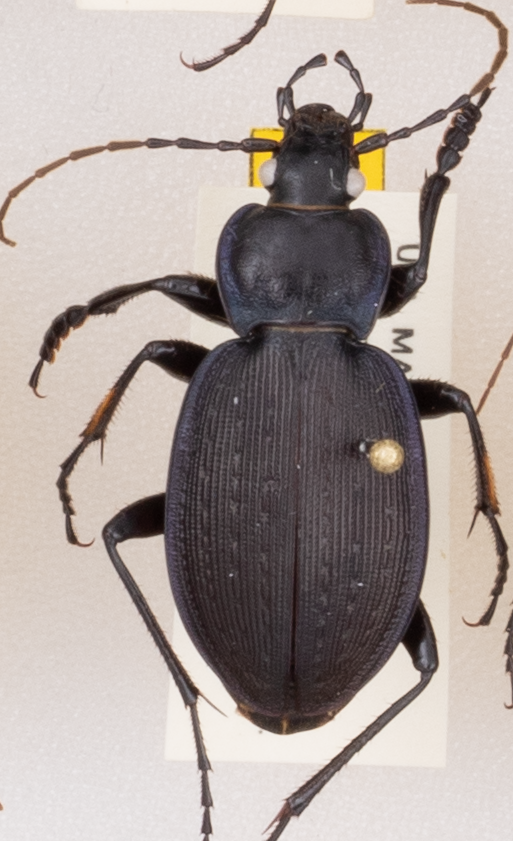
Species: Carabus goryi
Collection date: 2019-06-04
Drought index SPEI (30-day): -0.1
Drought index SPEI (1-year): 2.09
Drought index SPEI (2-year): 2.09